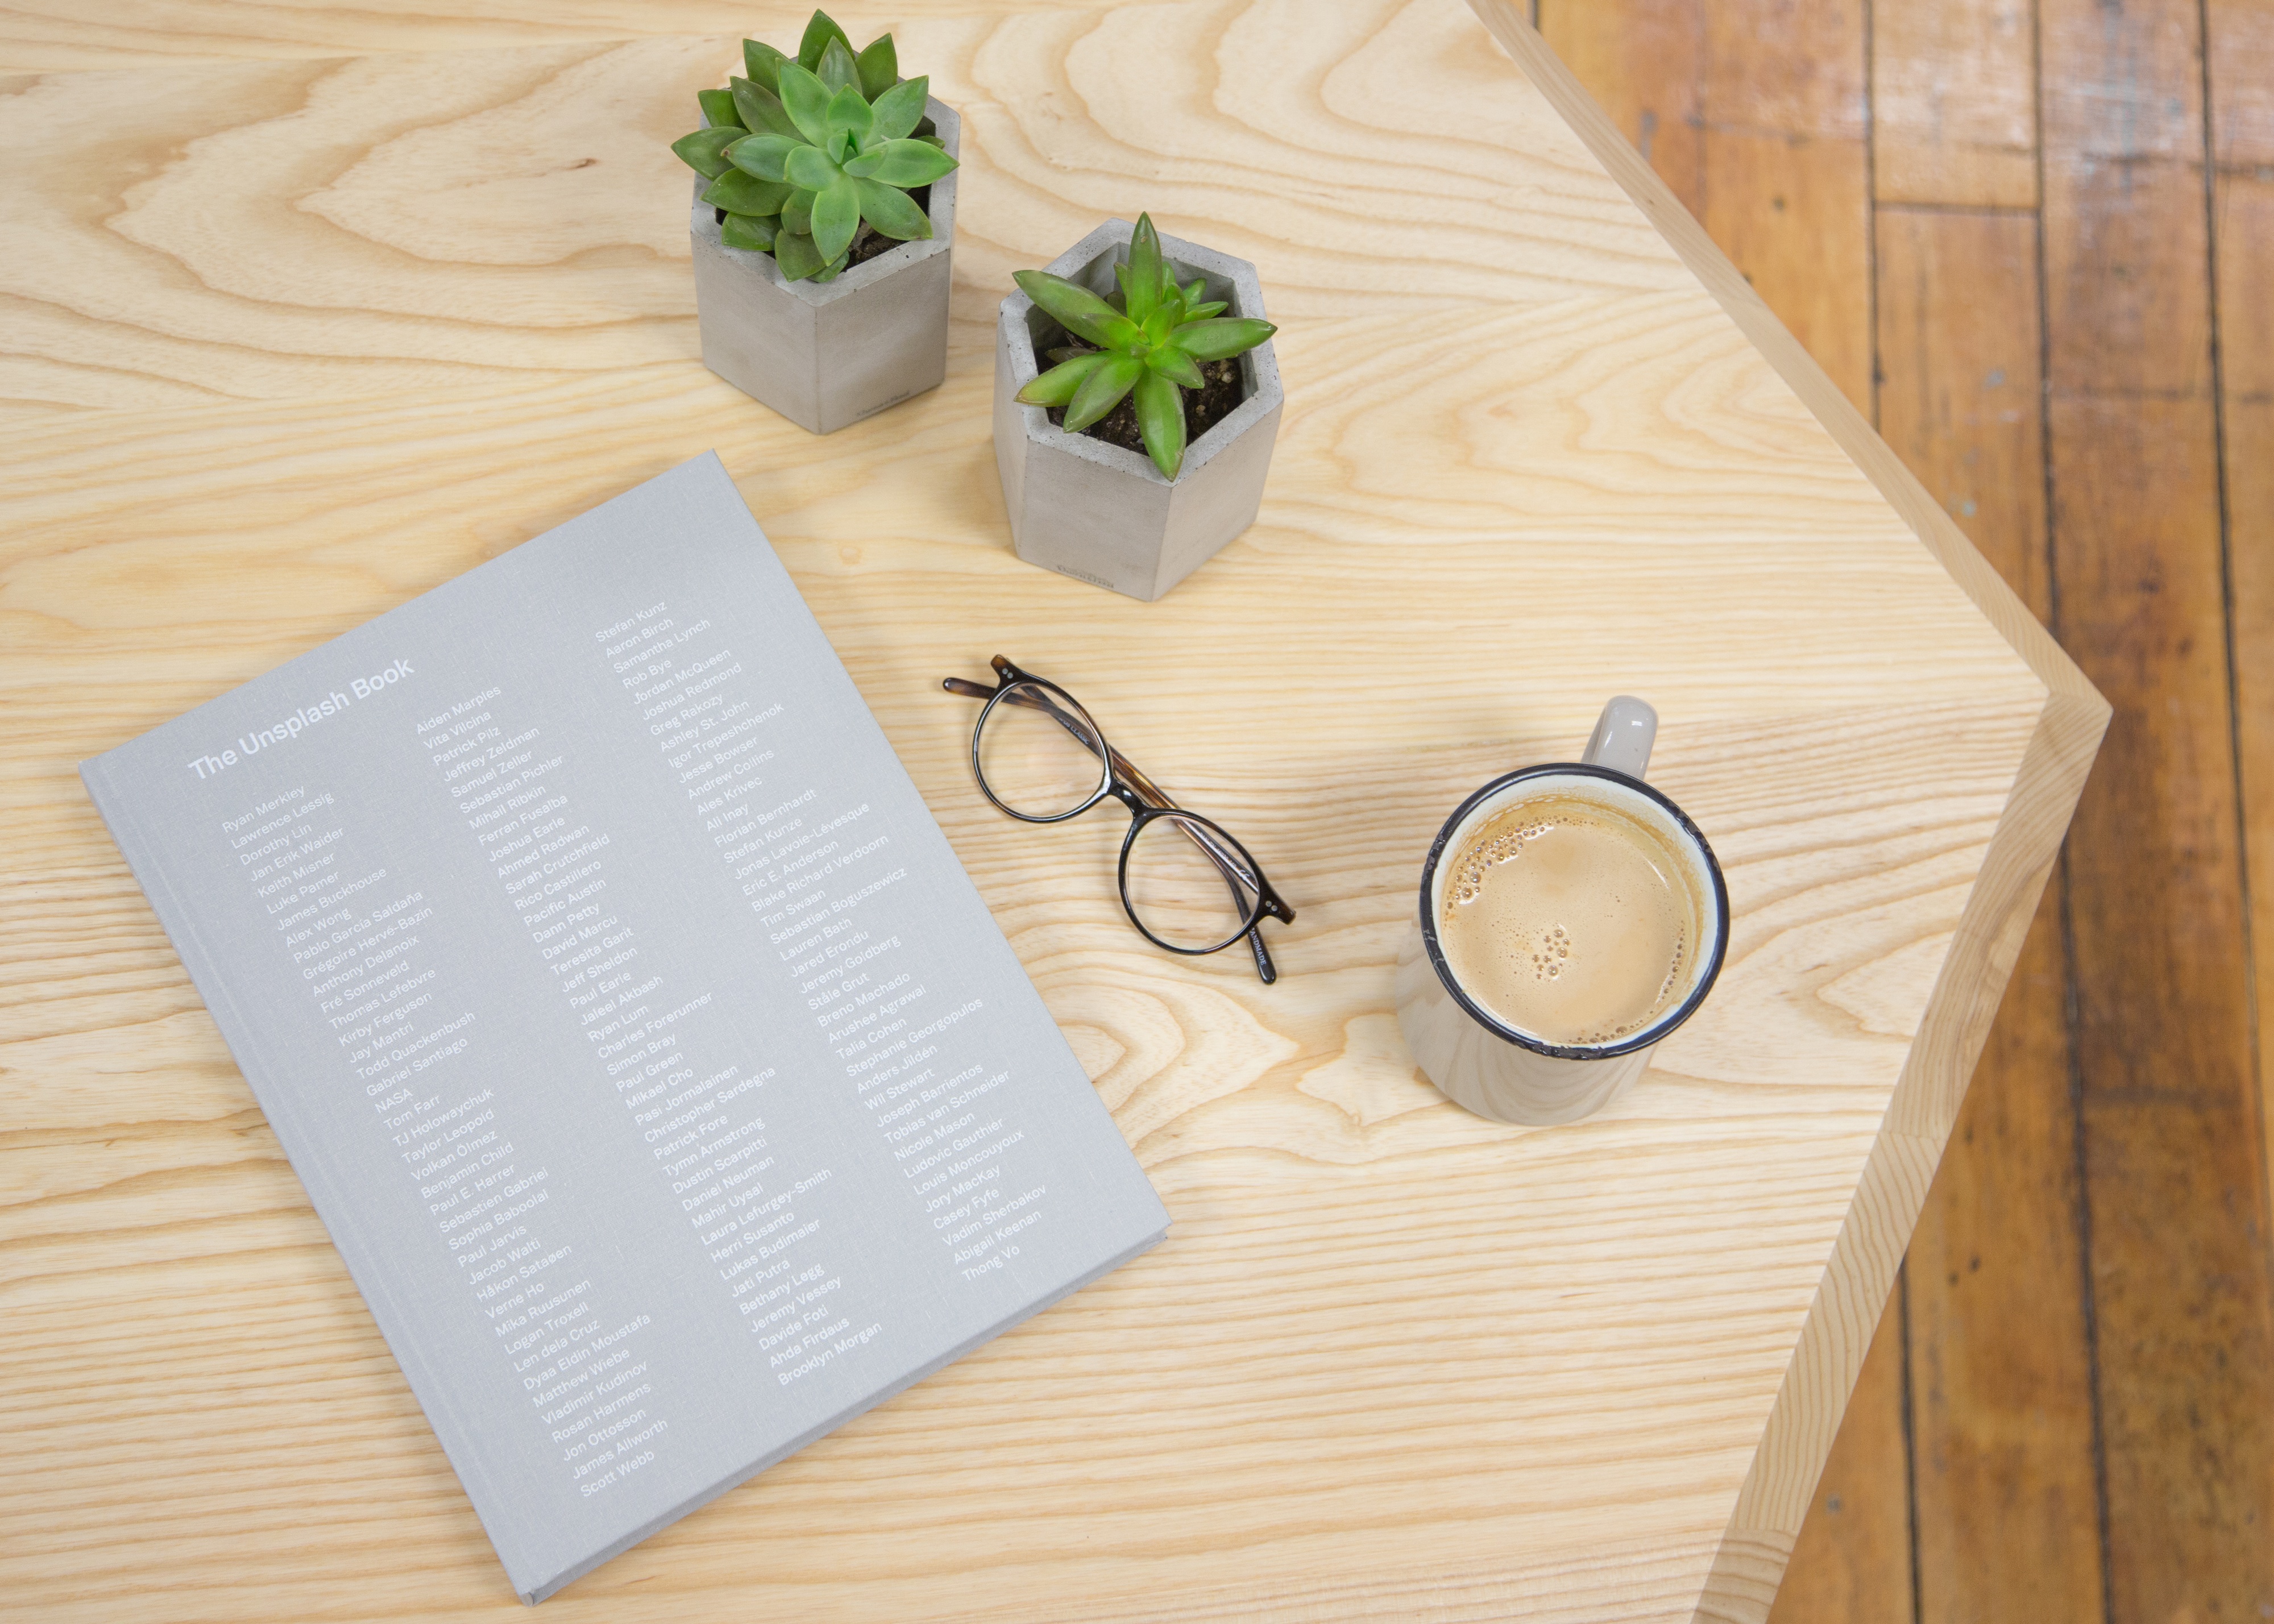
table, wood, brand, font, flooring, product design